Randy Barnett

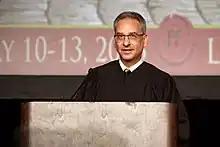
Barnett speaking at the 2013 FreedomFest in Las Vegas, Nevada

Barnett has proposed a Repeal Amendment to the United States Constitution, which would give two thirds of the states the power to repeal any federal law or regulation. According to Barnett, the proposed amendment "provides a targeted way to reverse particular congressional acts and administrative regulations without relying on federal judges or permanently amending the text of the Constitution to correct a specific abuse." He described the intent of the amendment as follows: